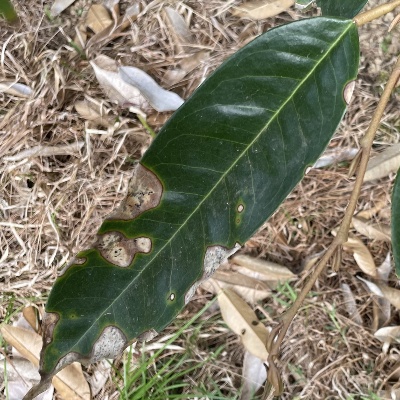
Label: Leaf_Phomopsis